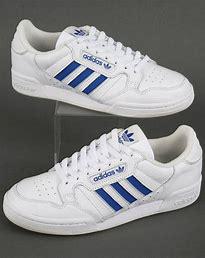
Brand: Adidas
Model: Continental 80 Stripes